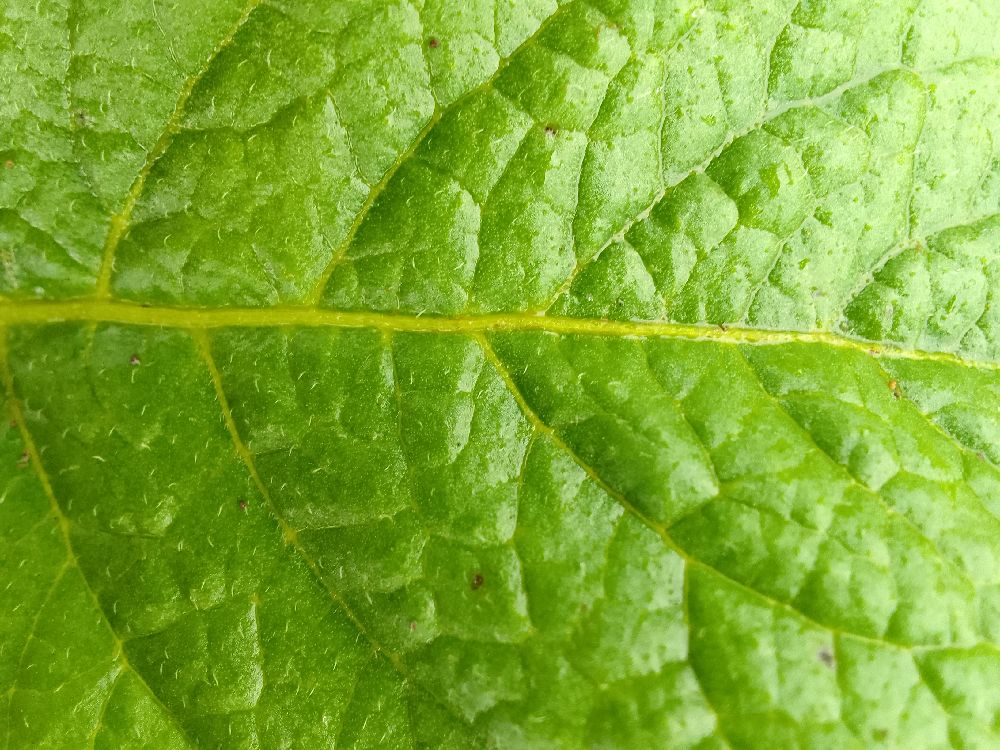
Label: Healthy